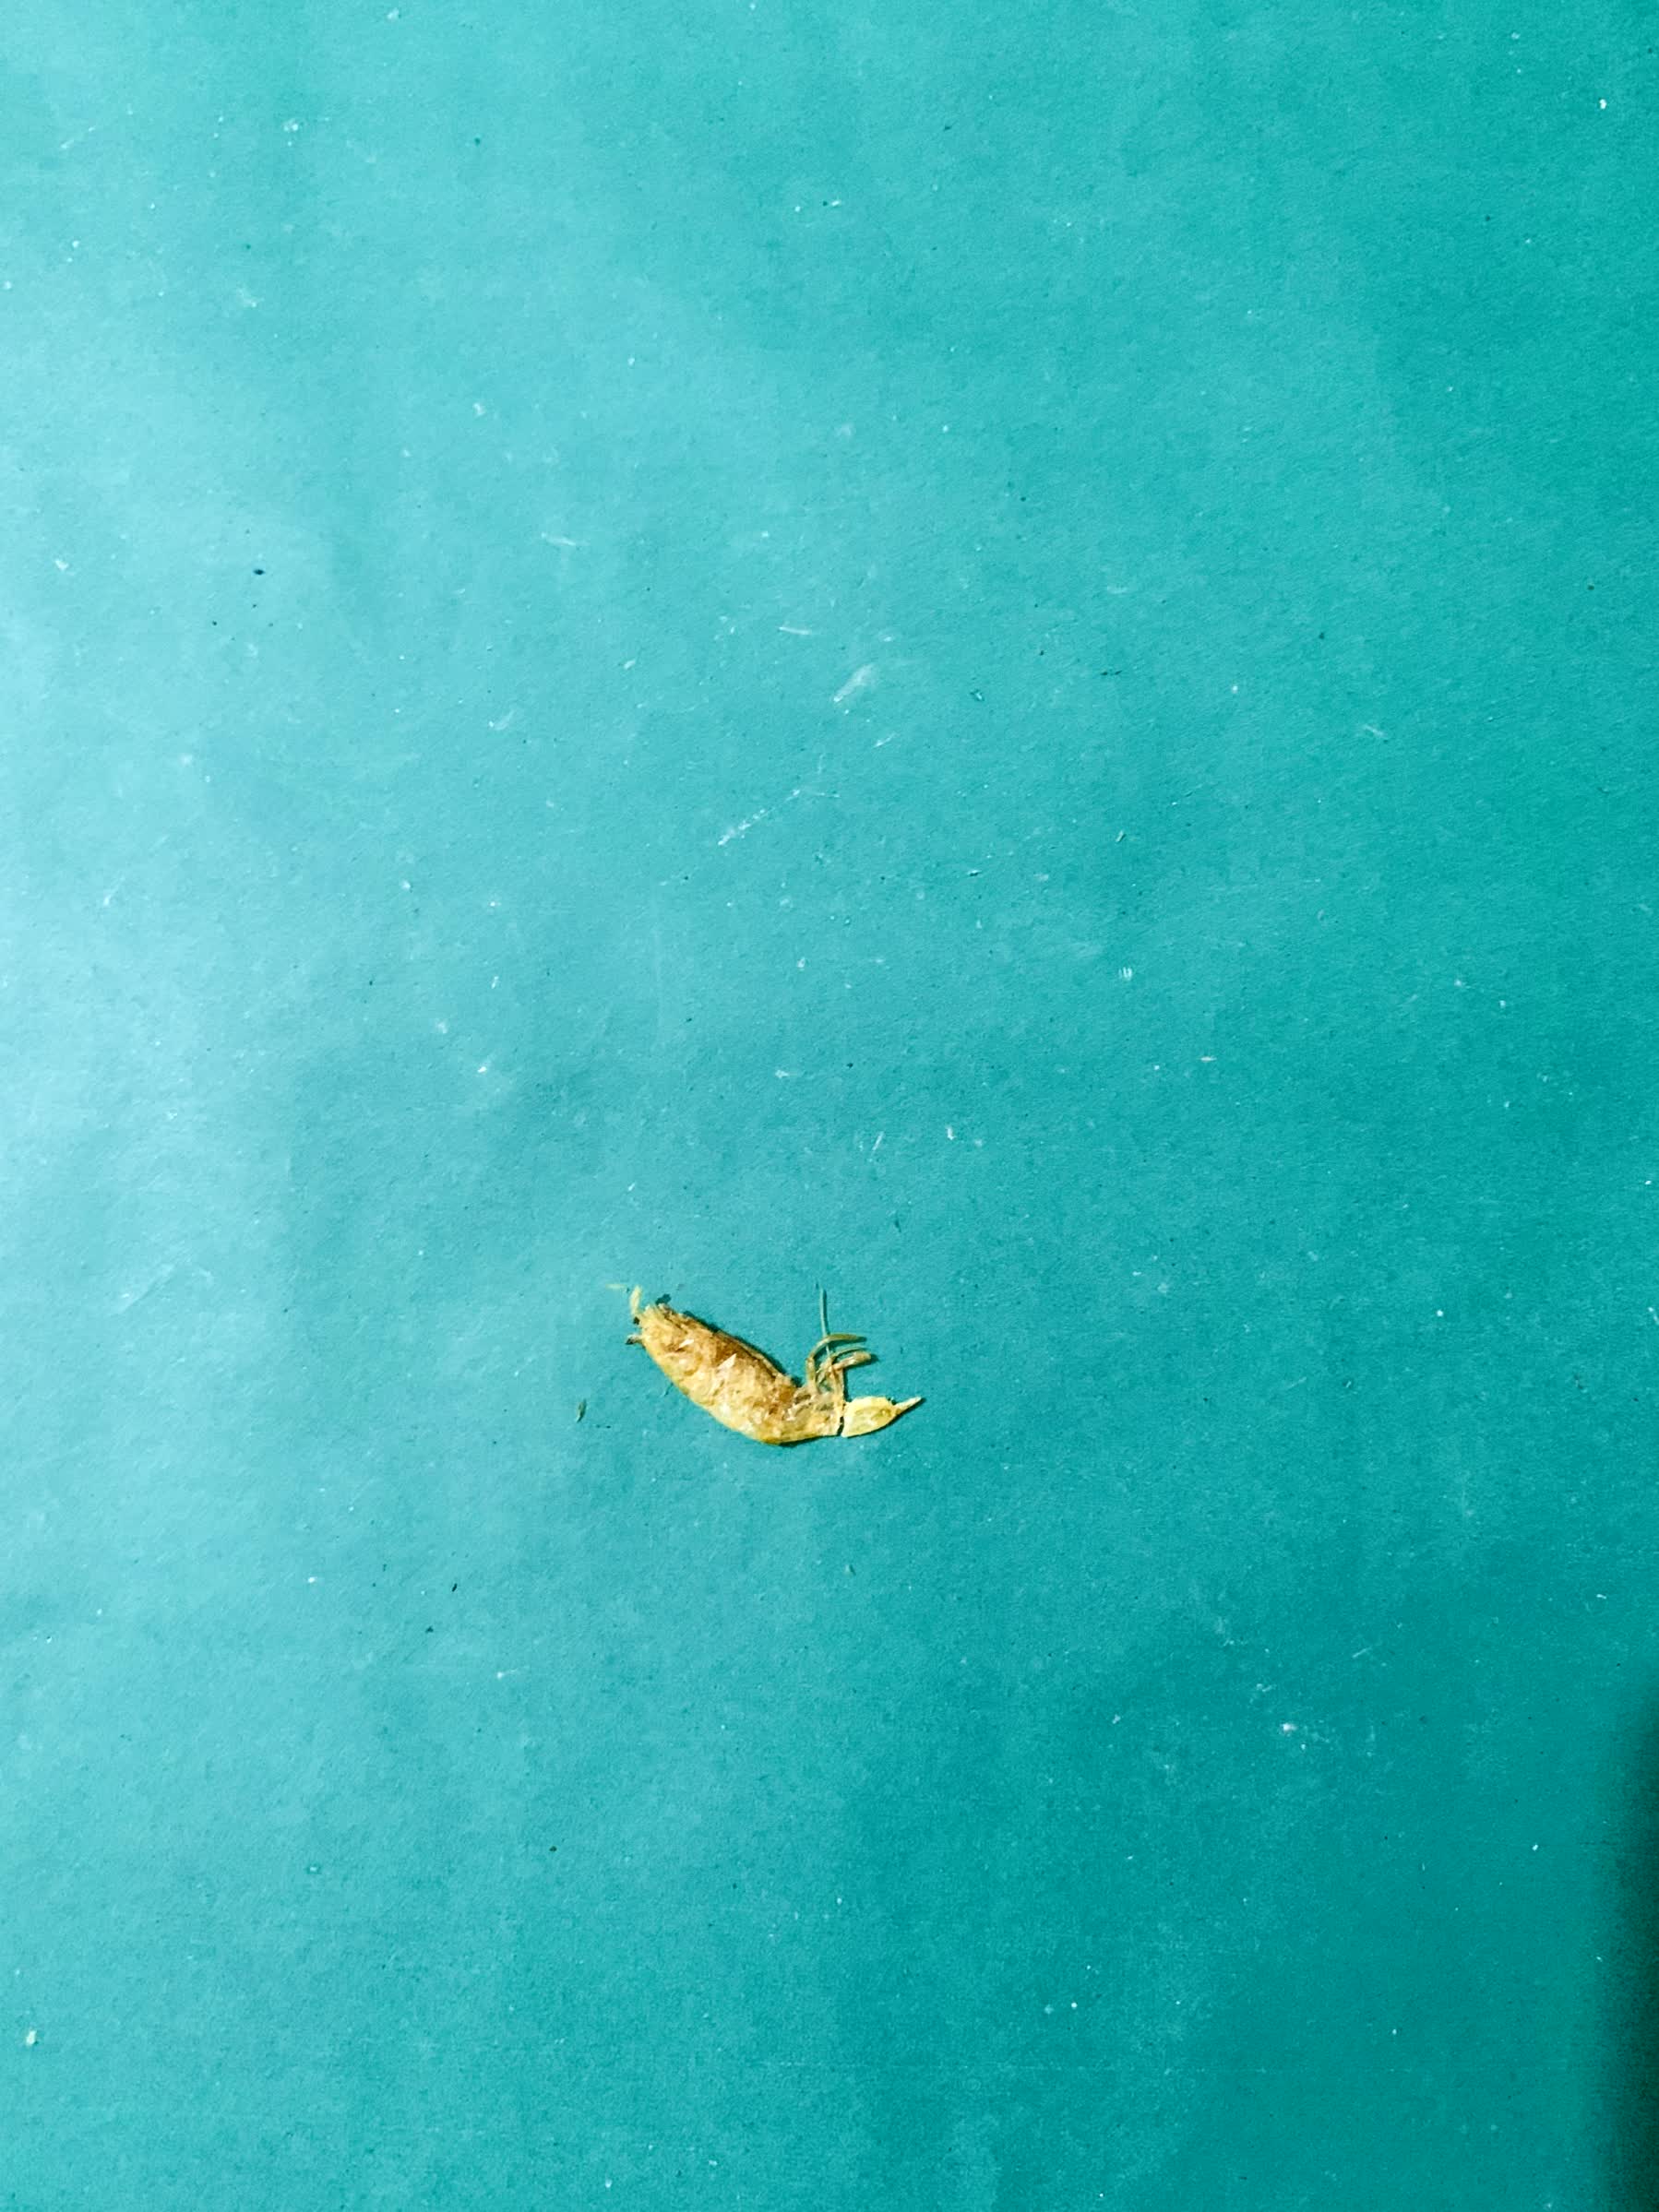
Species: chingri